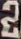
Number: 2